Blidworth

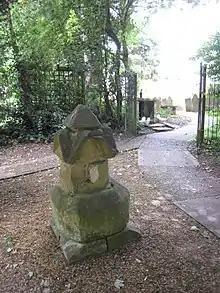
Will Scarlet grave marker

According to legend, Will Scarlet is buried in the churchyard of the Church of St. Mary of the Purification. An unmarked grave stands near the iron gates of the churchyard, formed from the original apex of the church tower and other assorted stones, and is generally attributed to the outlaw. As outlaws were not generally buried in churchyards, though, it is more likely that, if he existed, Will Scarlet was buried in one of the much older graves to be found on the same hillside within the boundaries of Sherwood Forest.